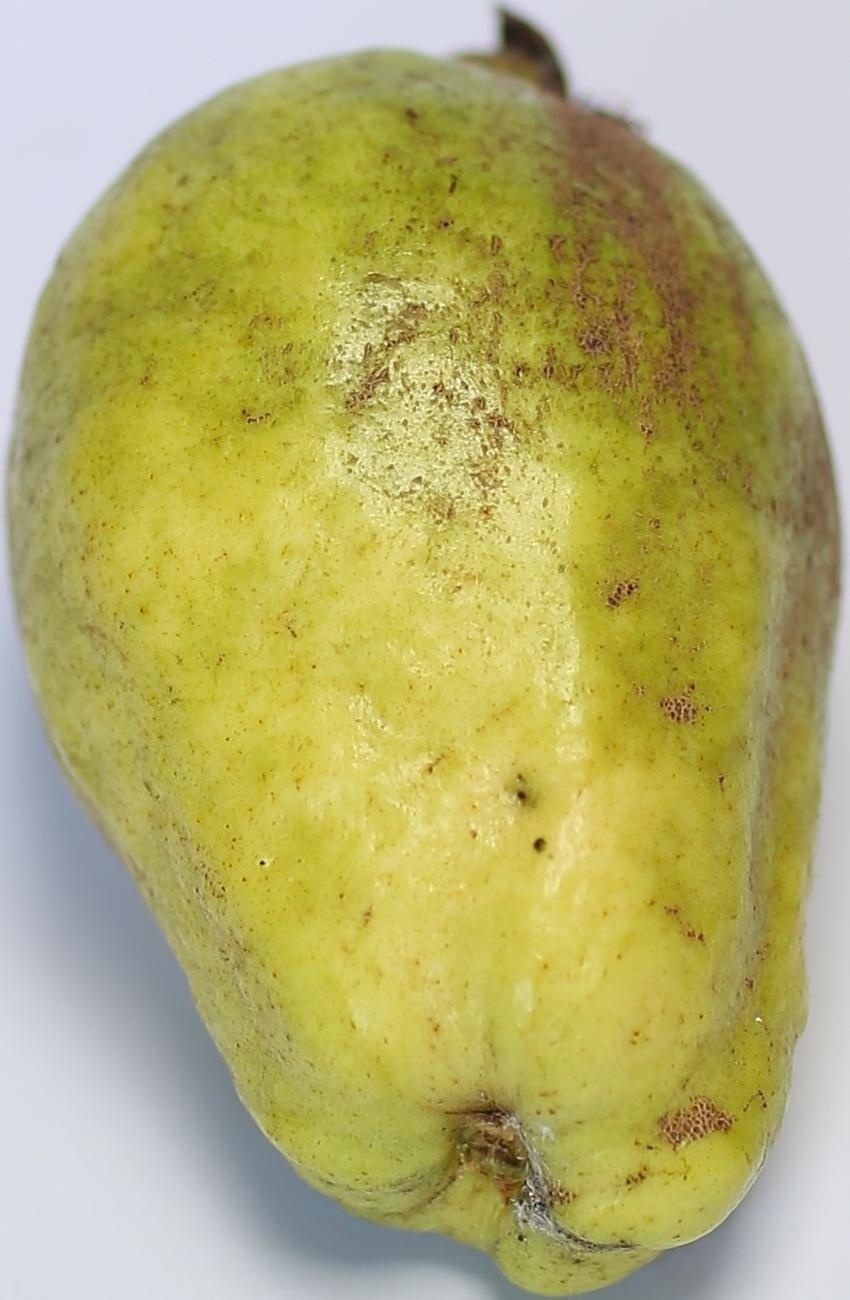
Maturity: mature-green
Variety: thadhrami